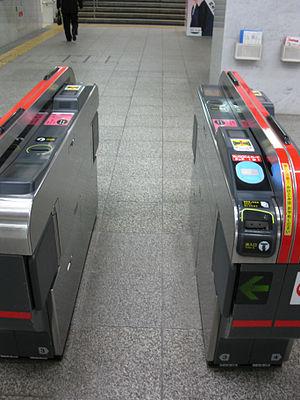
SUGOCA est un système de carte à puce, rechargeable sans contact, utilisable dans les transports en commun sur l'île de Kyūshū au Japon.